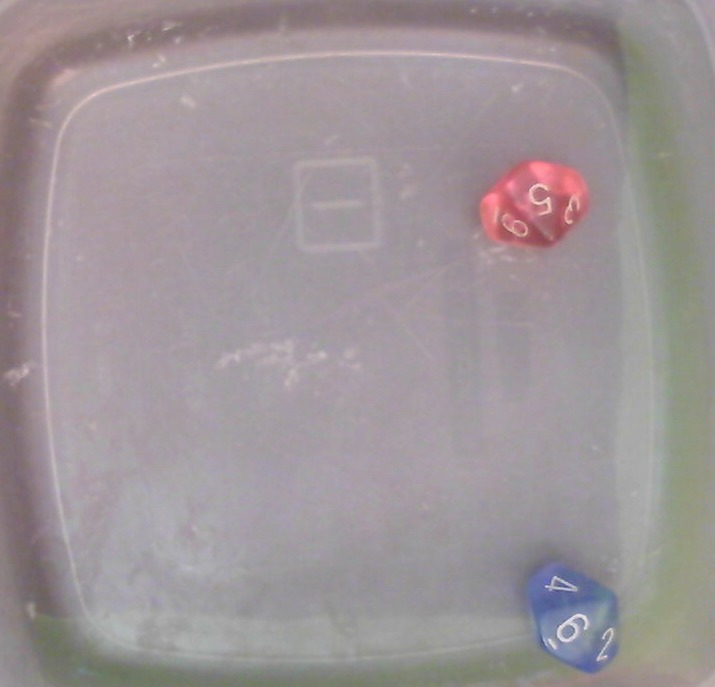
Dice in frame:
type: d10
value: 5
type: d10
value: 6
Label source: human
Face values trusted: no